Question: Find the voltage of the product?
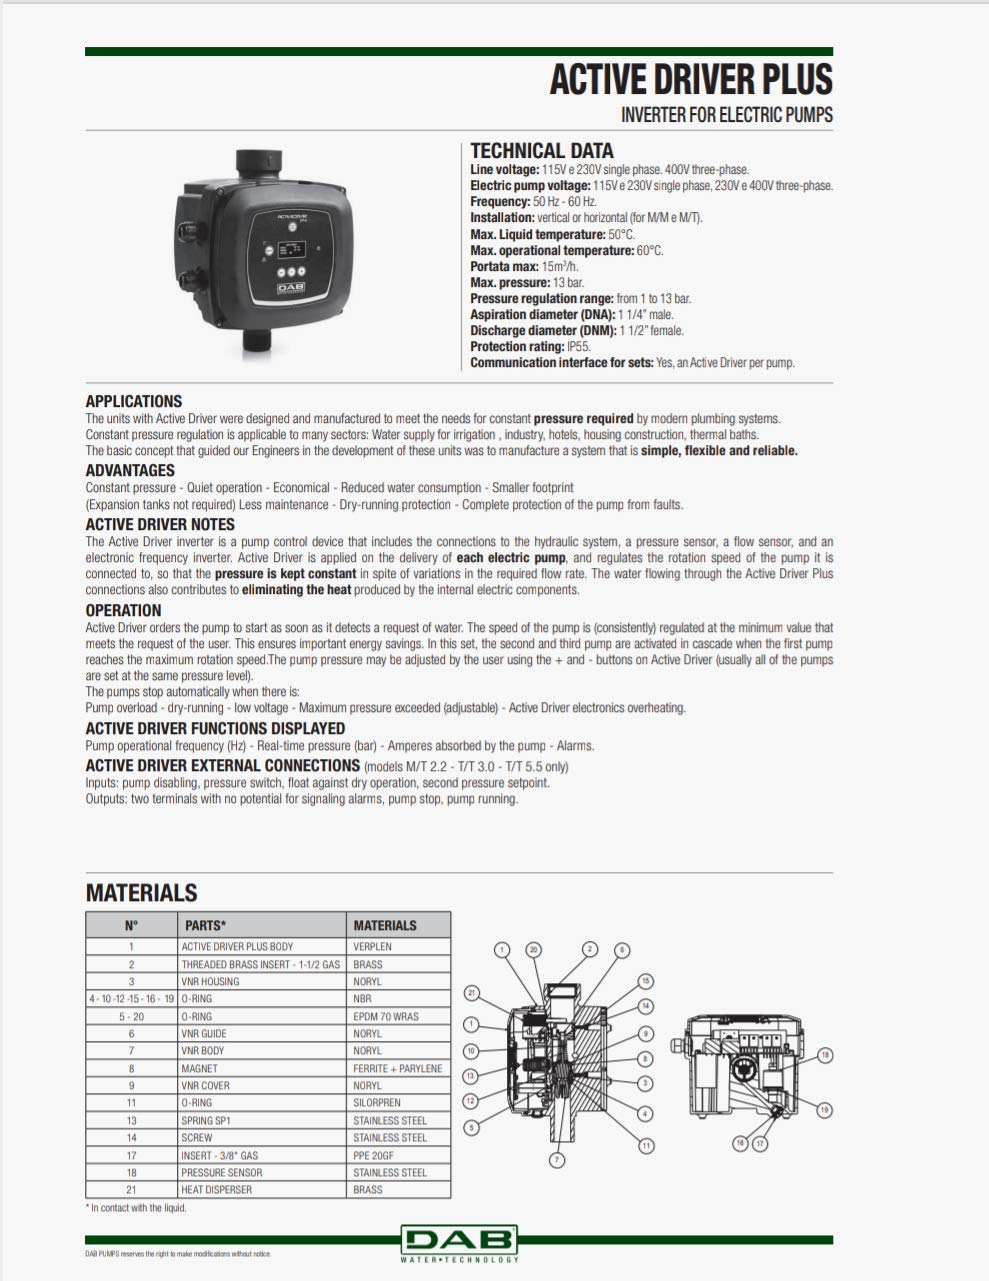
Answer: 400.0 volt